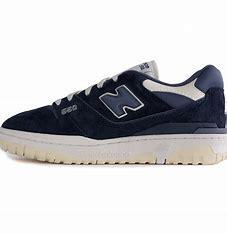
Brand: New
Model: Balance New Balance 550